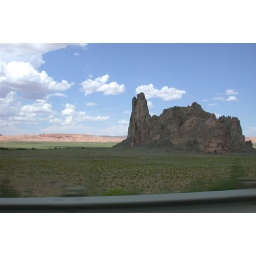
the view out the car window somewhere in the desert (US HWY 160)